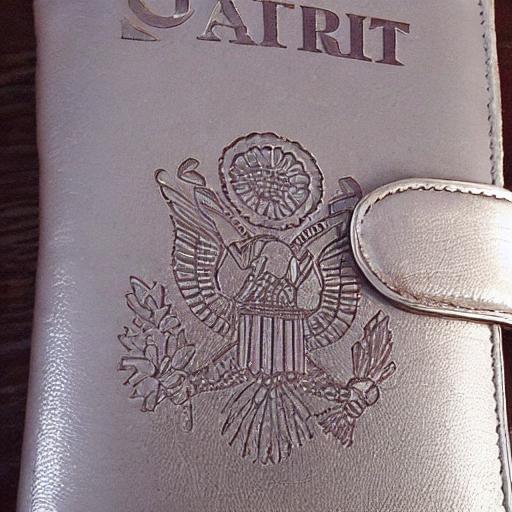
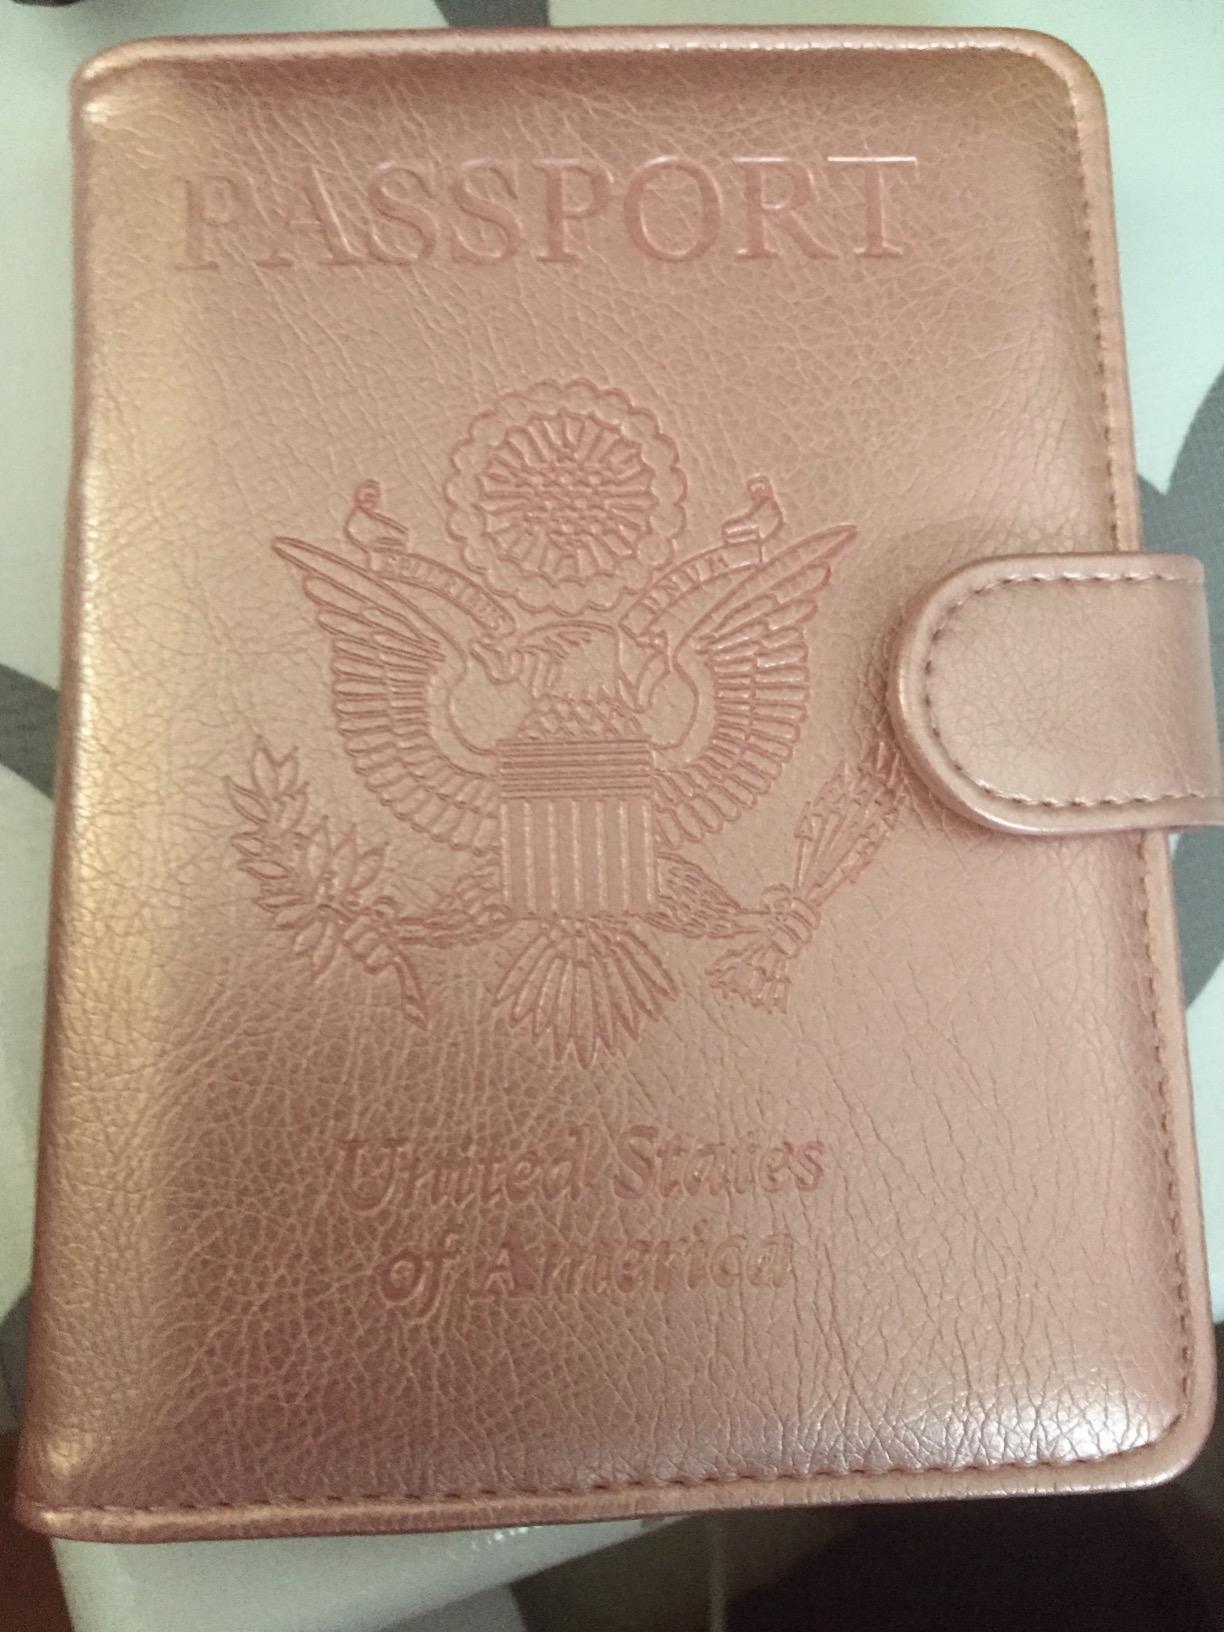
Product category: accessories_wallet
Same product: no